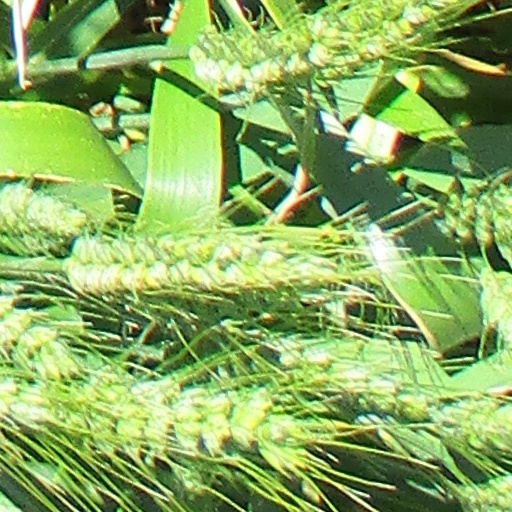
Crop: wheat